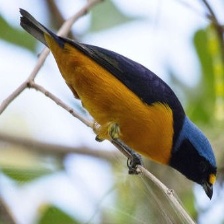
Species: ANTILLEAN EUPHONIA
Scientific name: EUPHONIA MUSICA